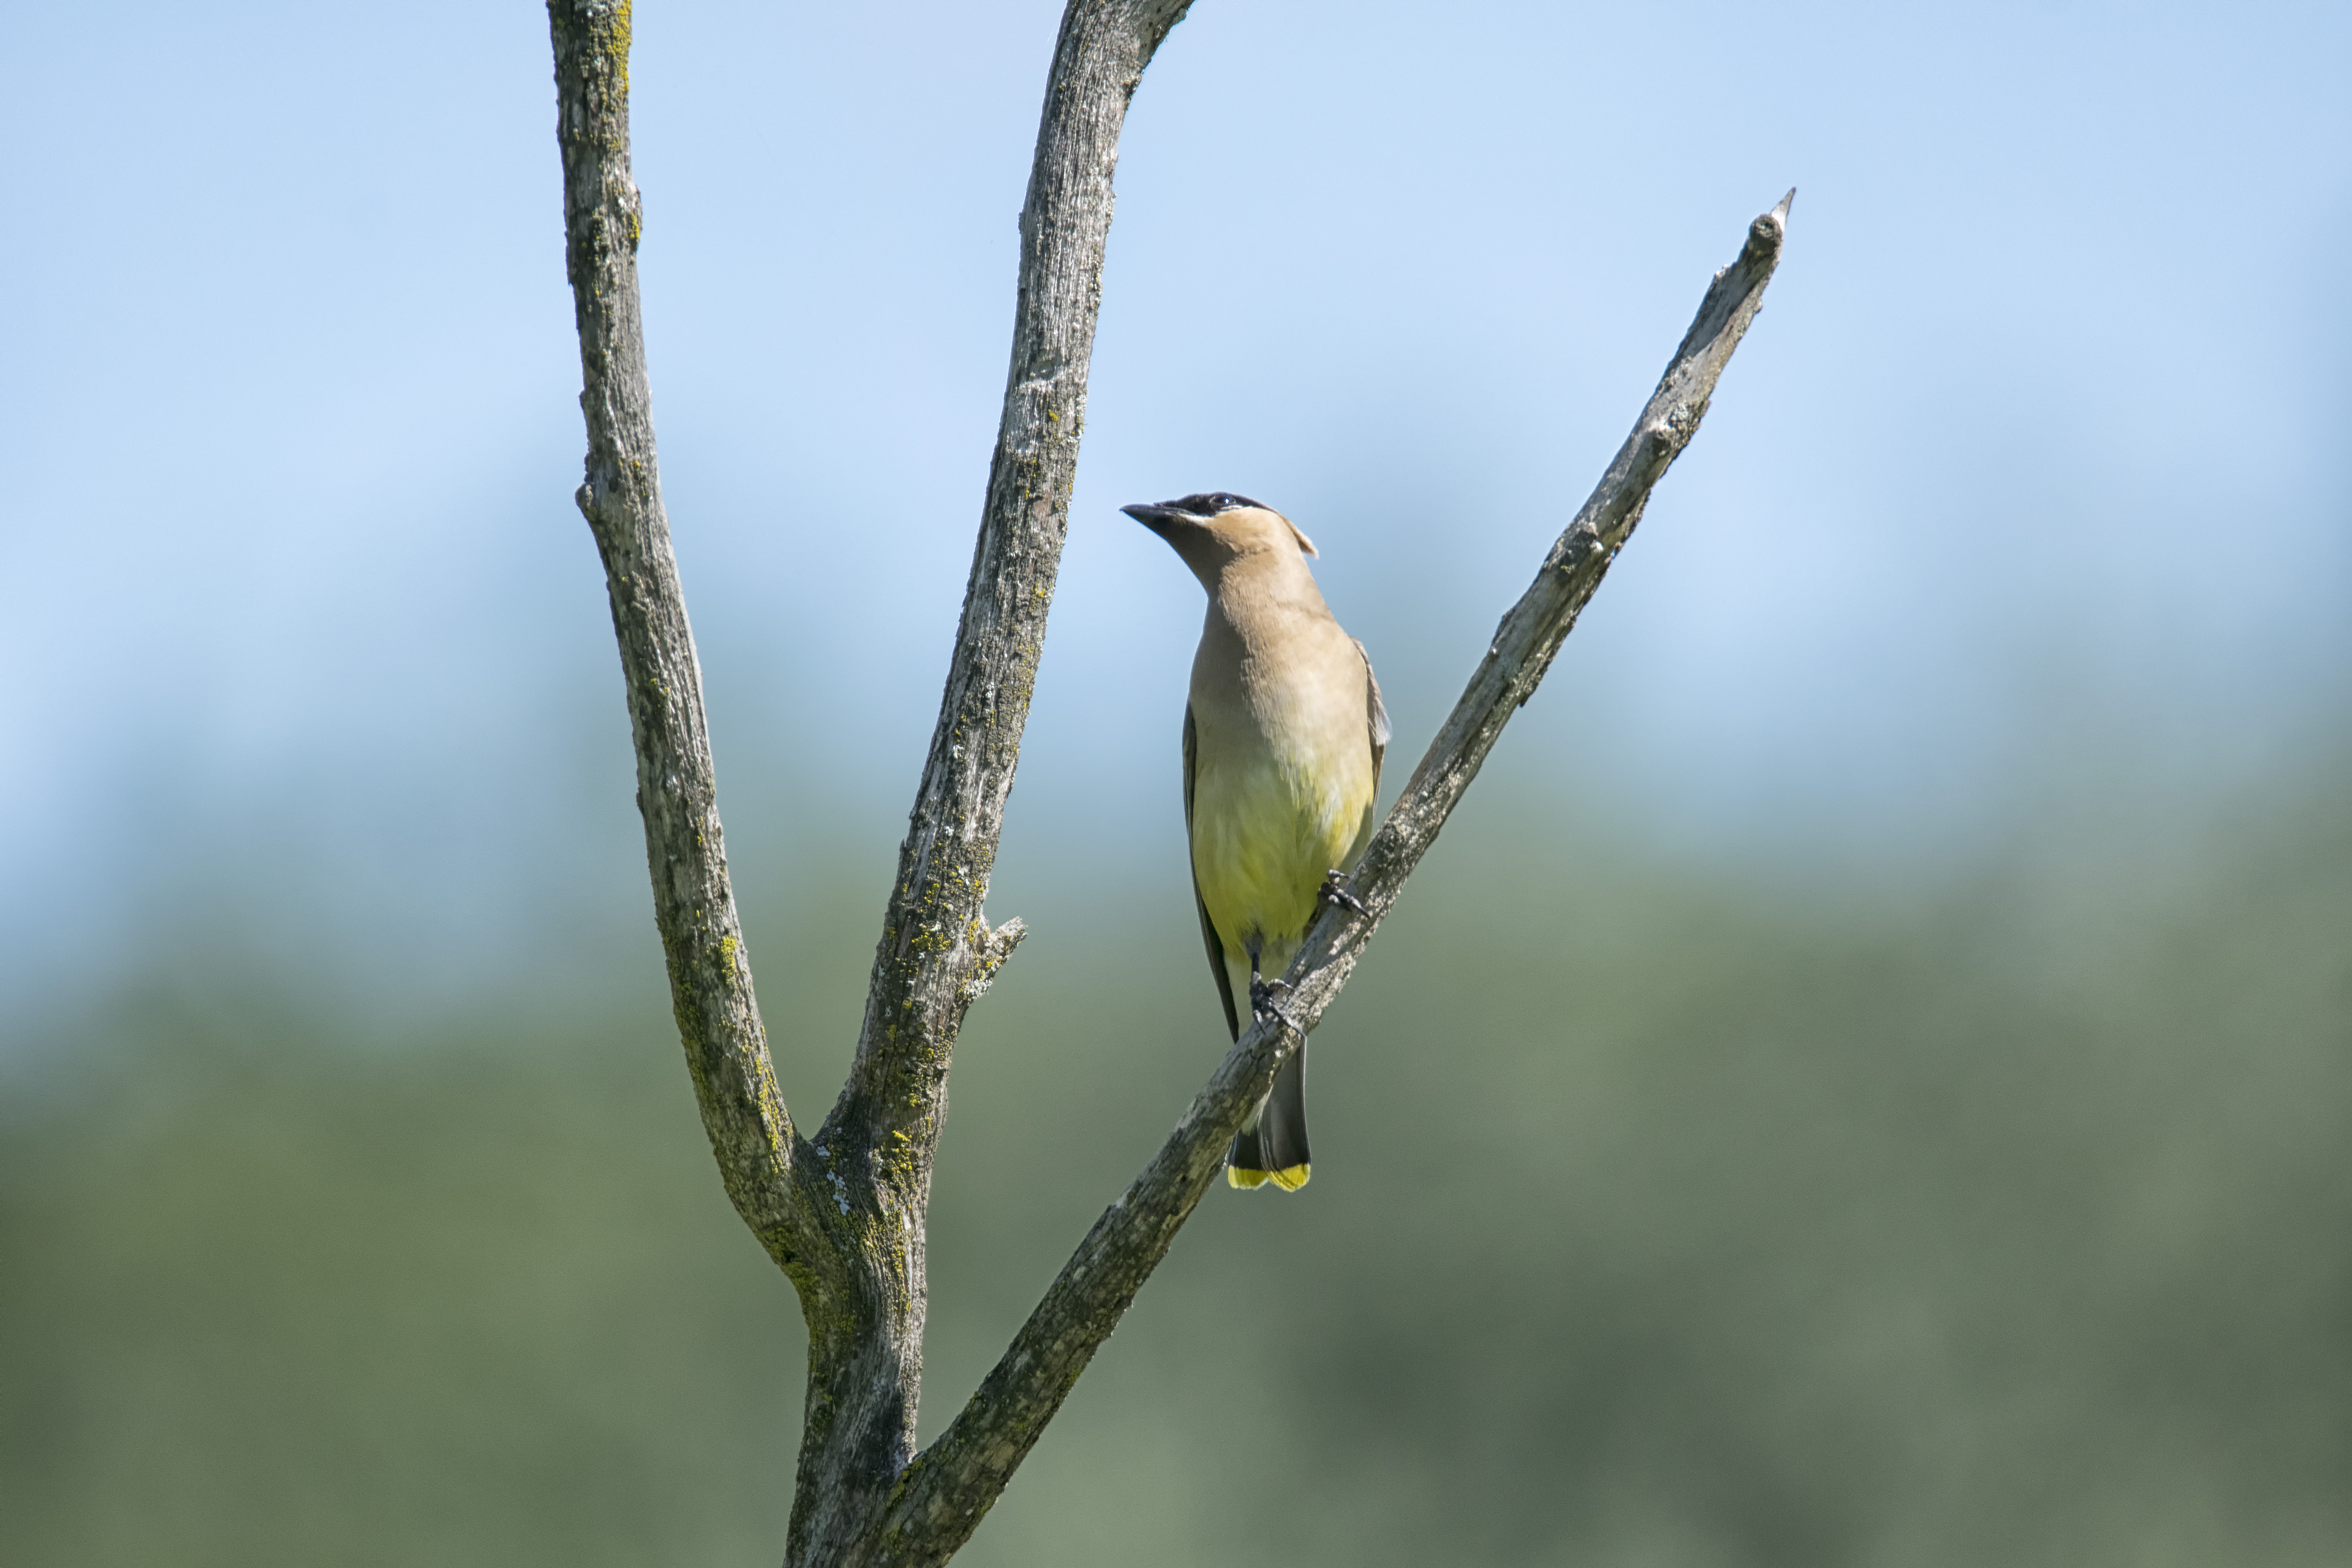
nature, branch, bird, wildlife, green, beak, fauna, close up, canada, vertebrate, quebec, cedar, sherbrooke, oiseau, jaseur, damrique, waxwing, perching bird